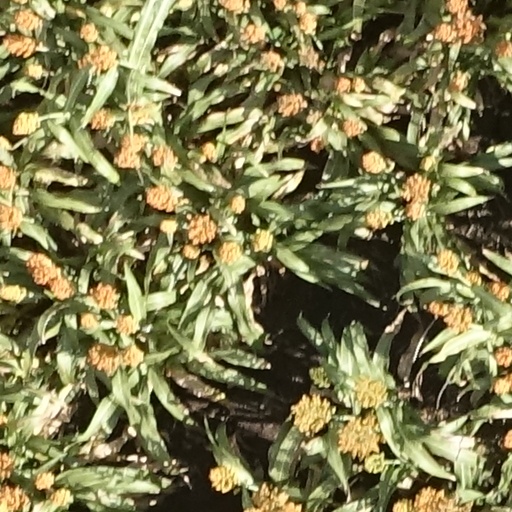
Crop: sorghum